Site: brandenburg
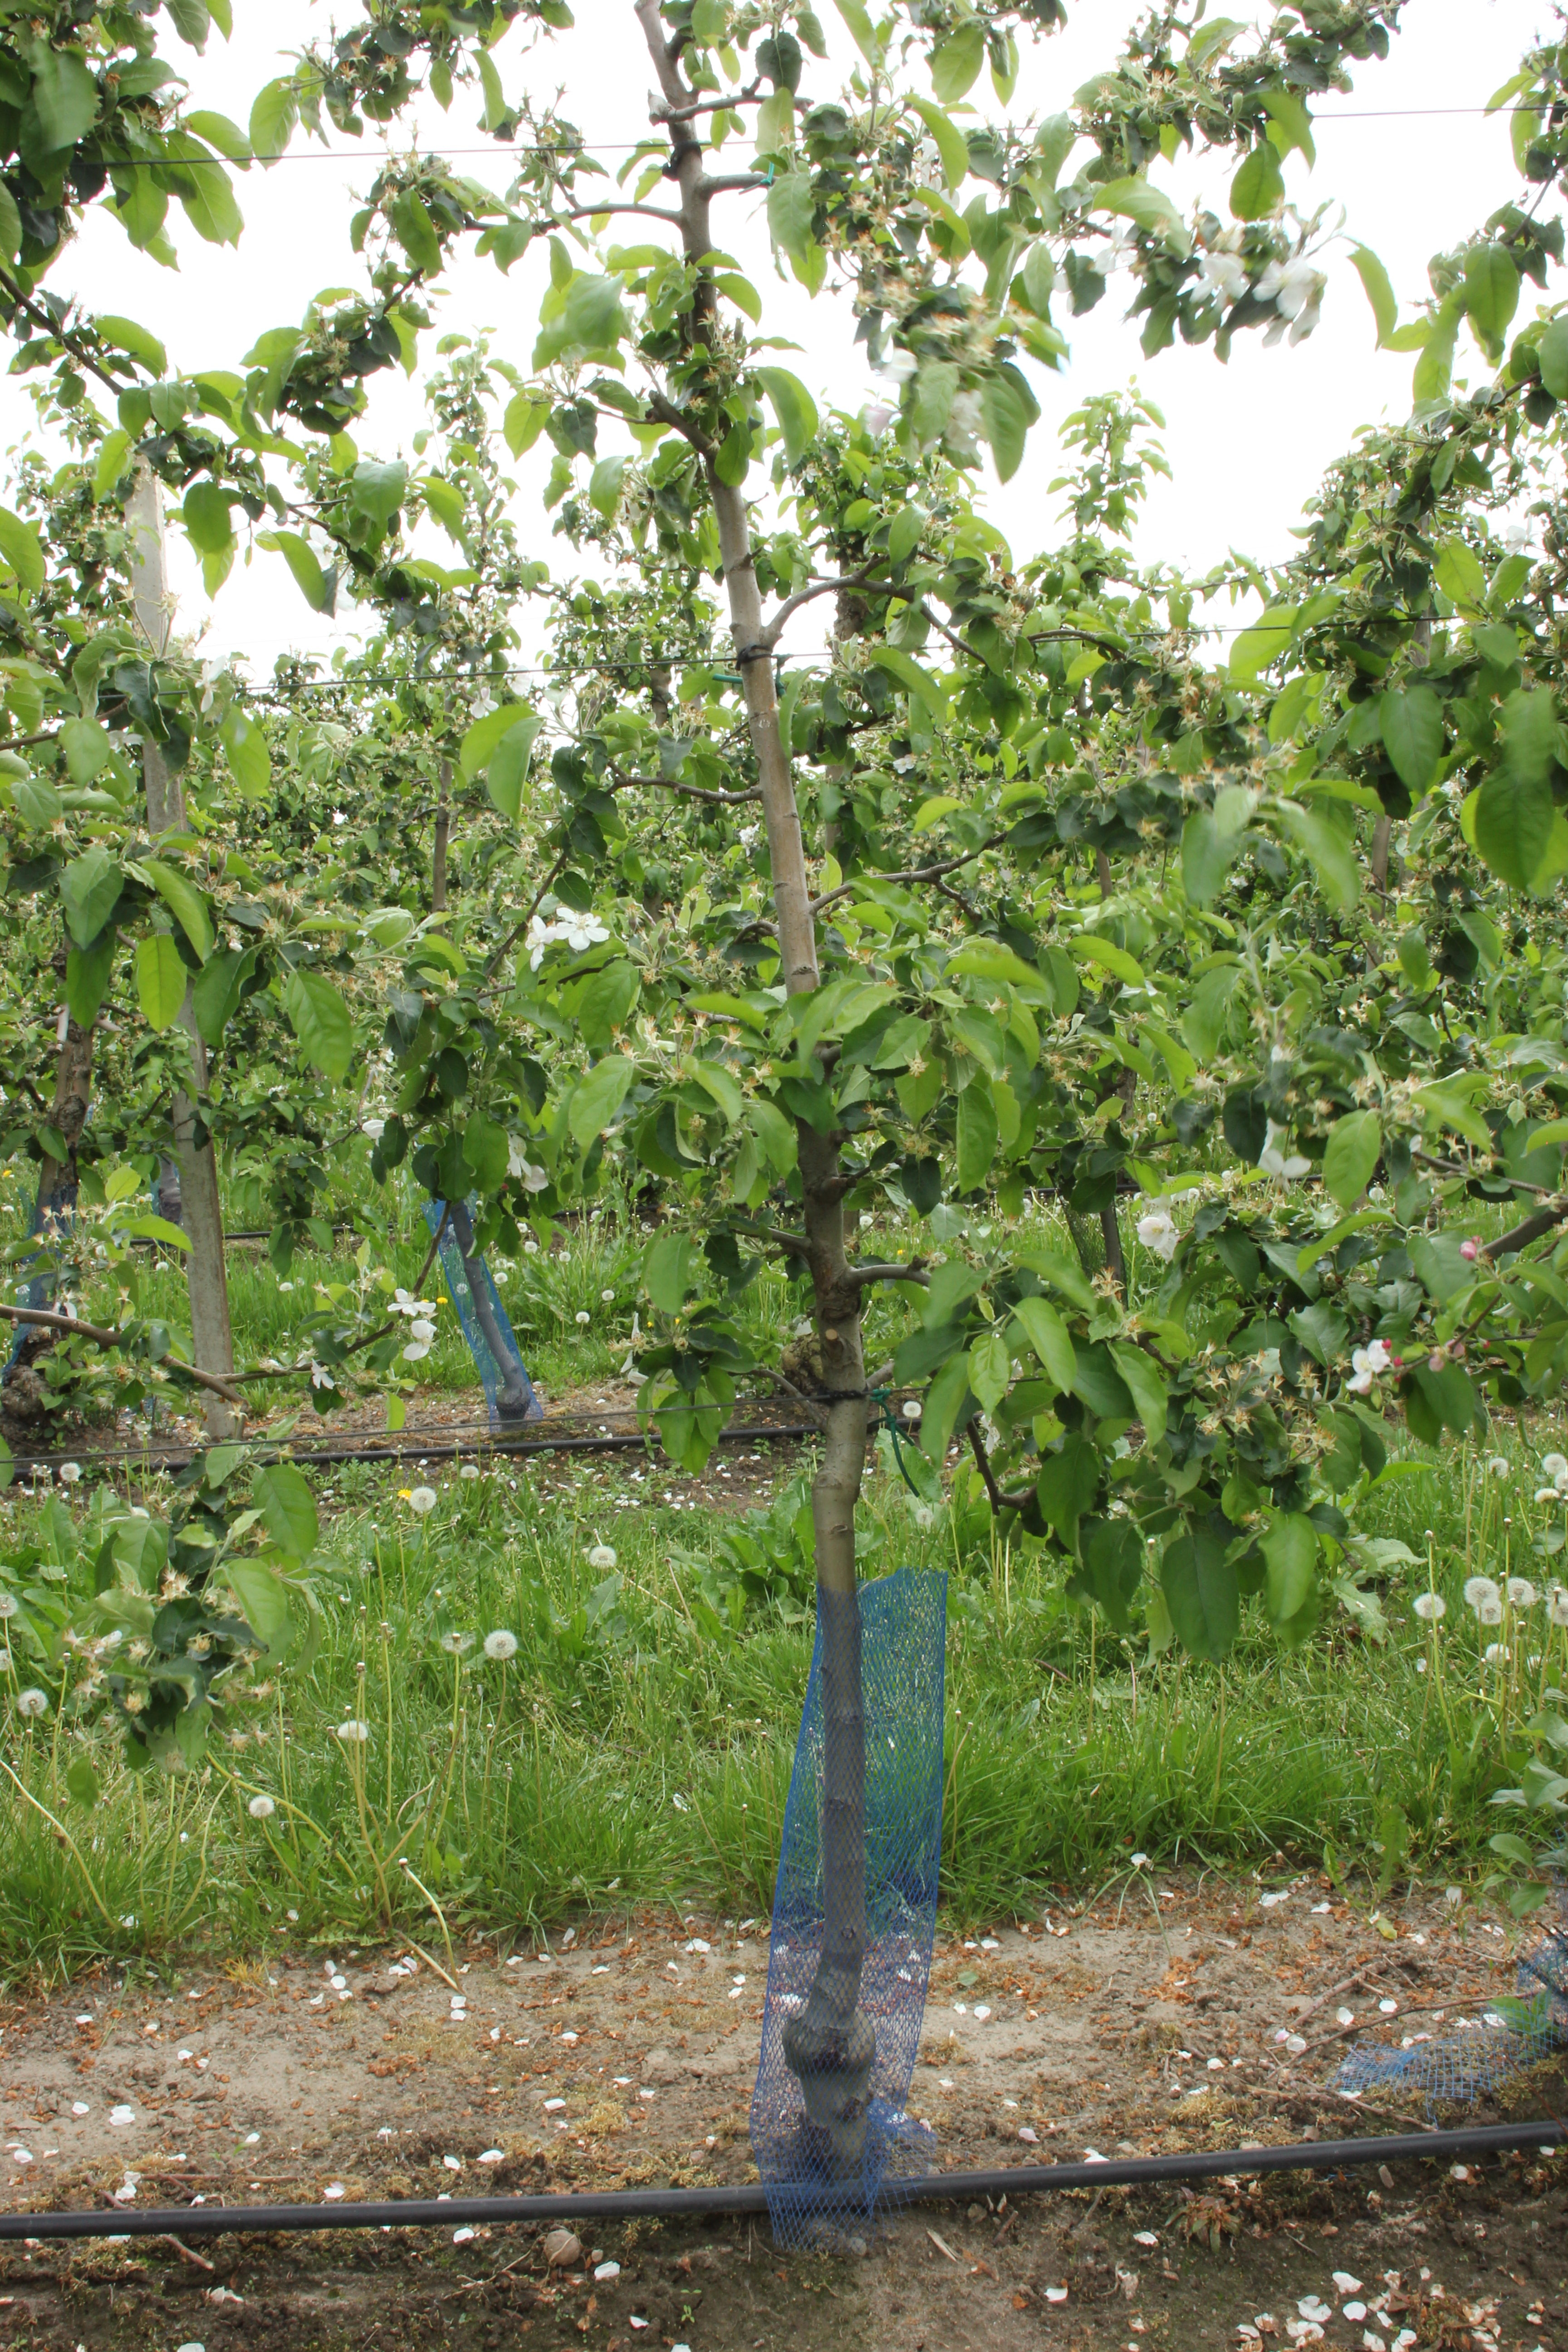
Growth stage (BBCH 67): Flowering